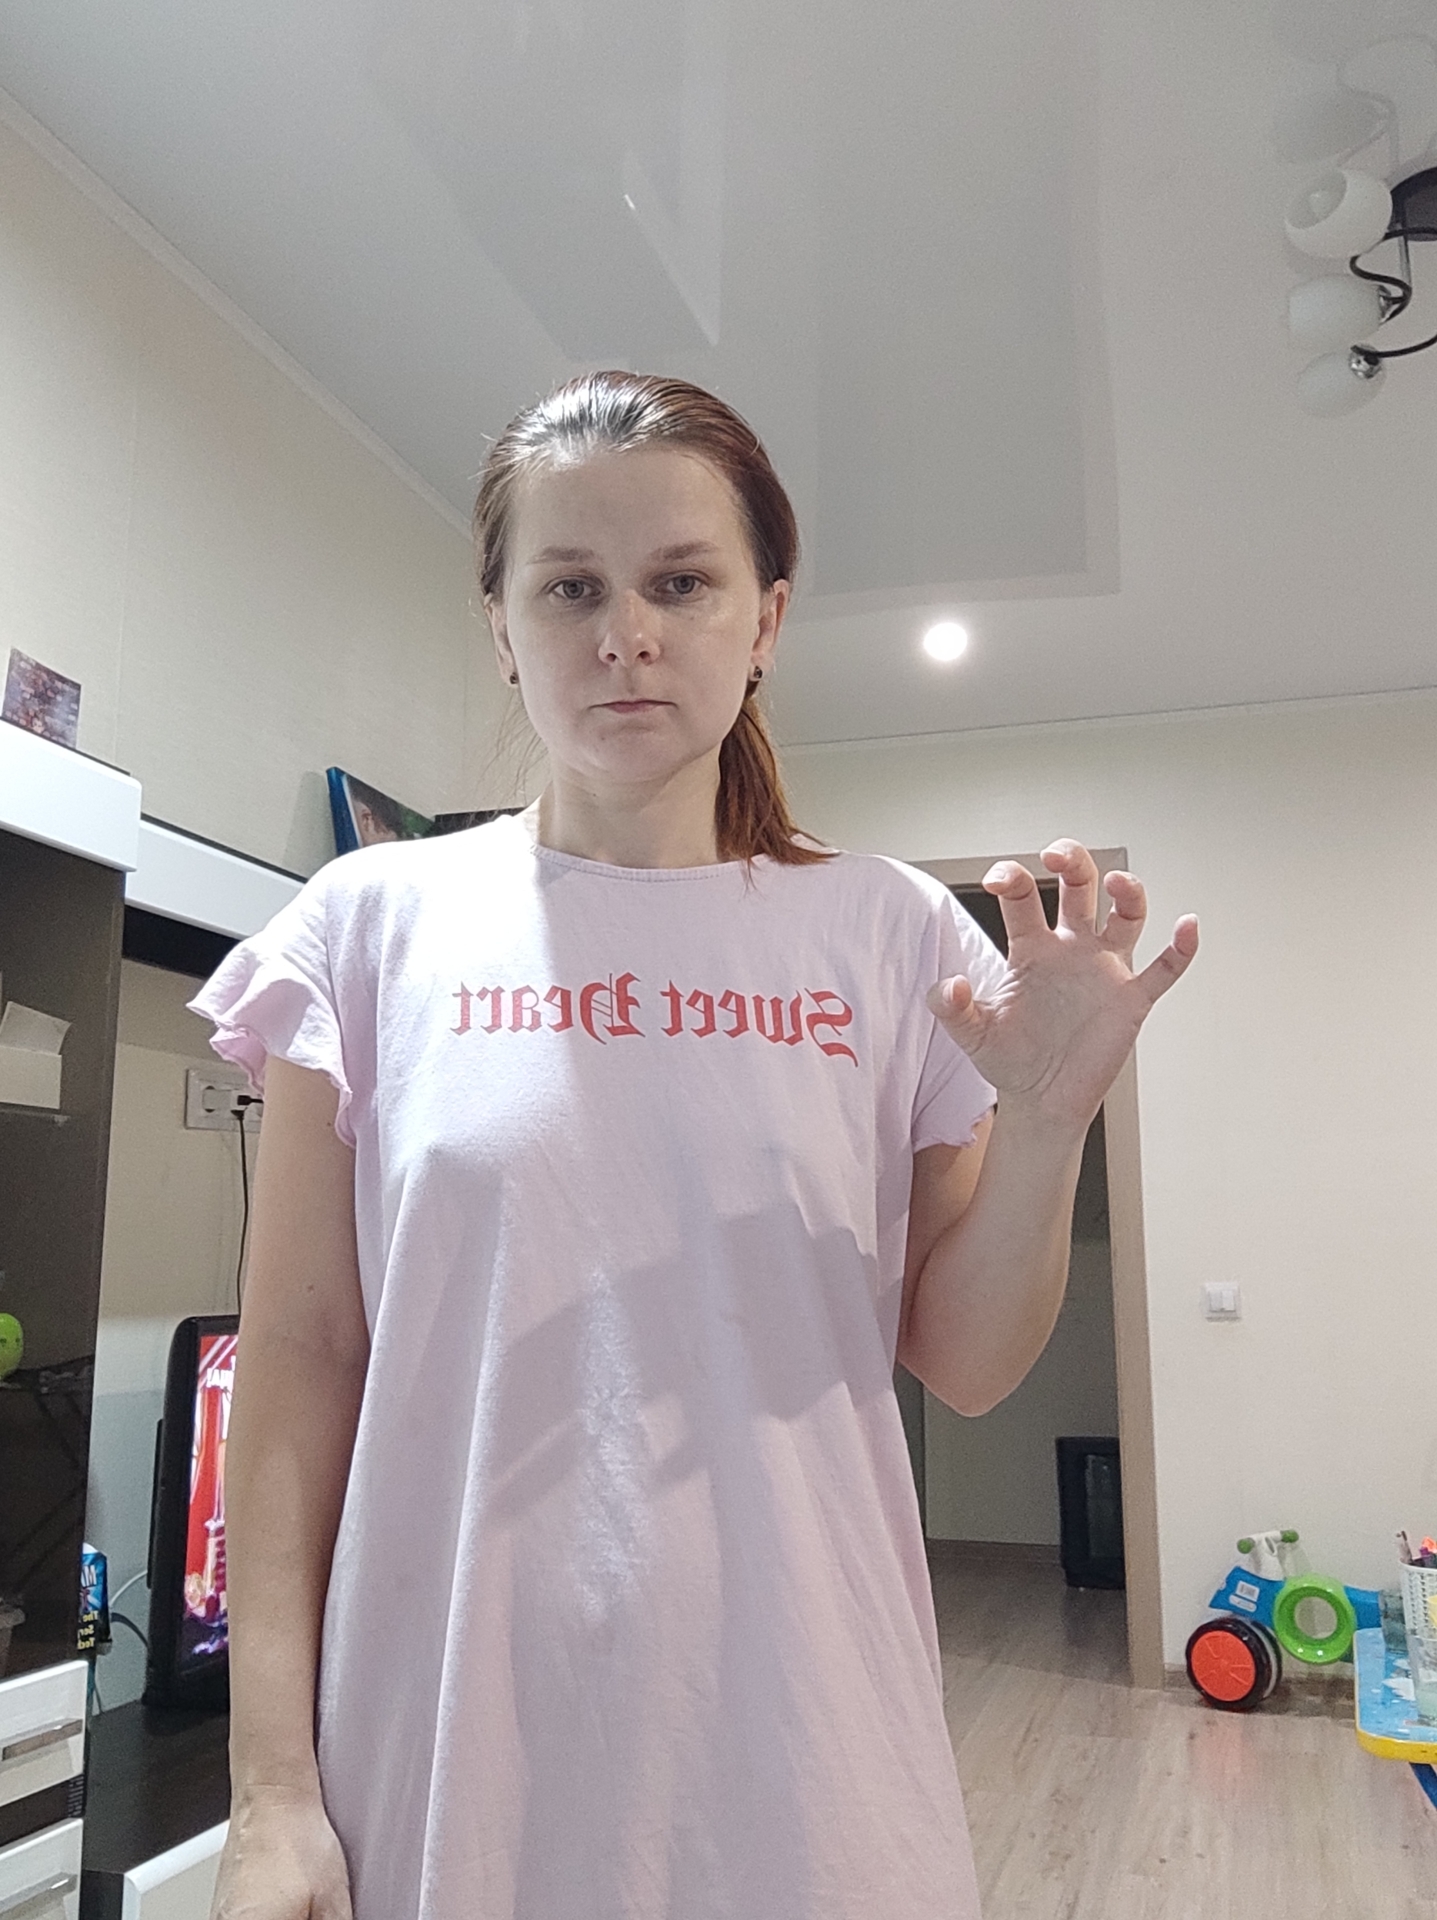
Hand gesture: grabbing